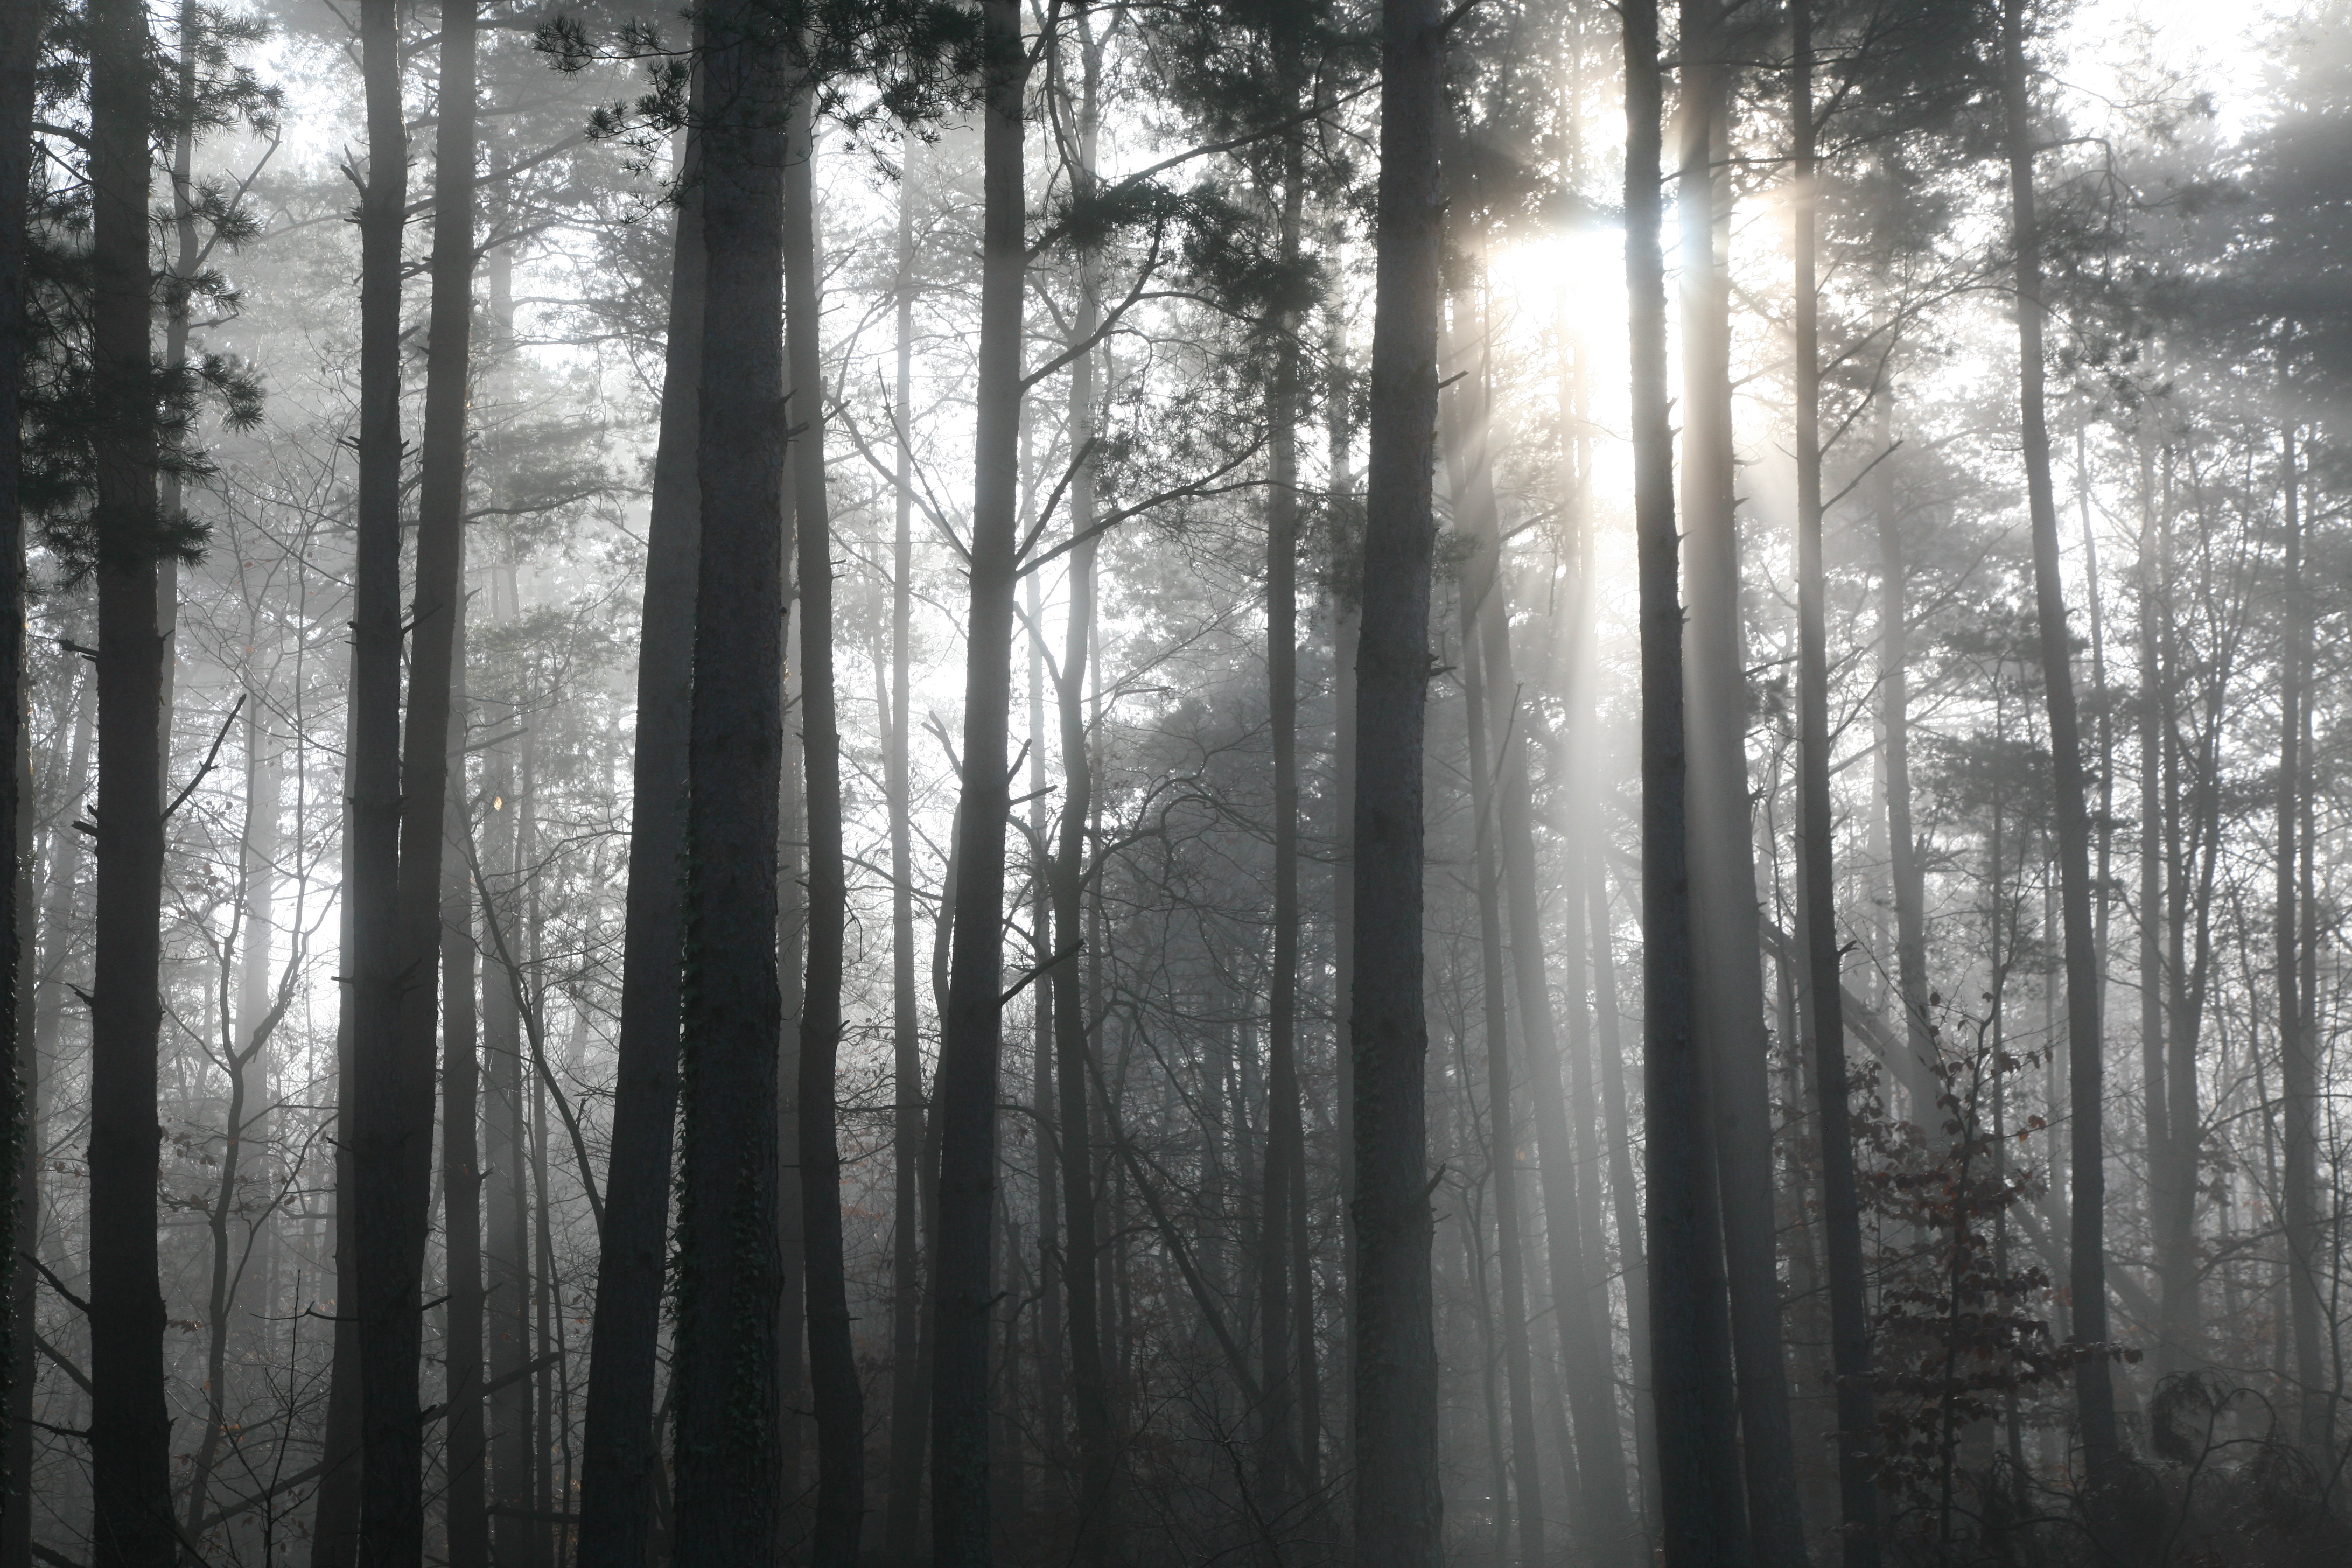
tree, nature, forest, branch, winter, light, black and white, fog, mist, sunlight, morning, leaf, atmosphere, weather, darkness, monochrome, season, woodland, habitat, ecosystem, alsace, monochrome photography, natural environment, geographical feature, atmospheric phenomenon, woody plant